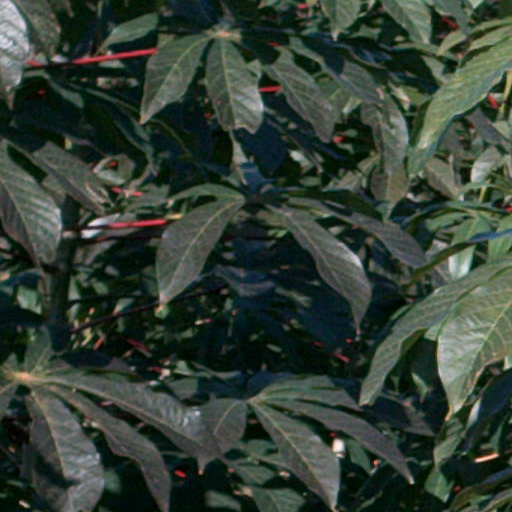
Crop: cassava